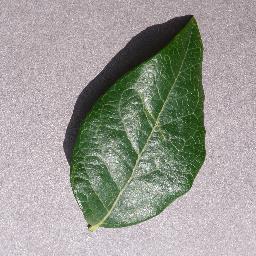
Label: Blueberry___healthy